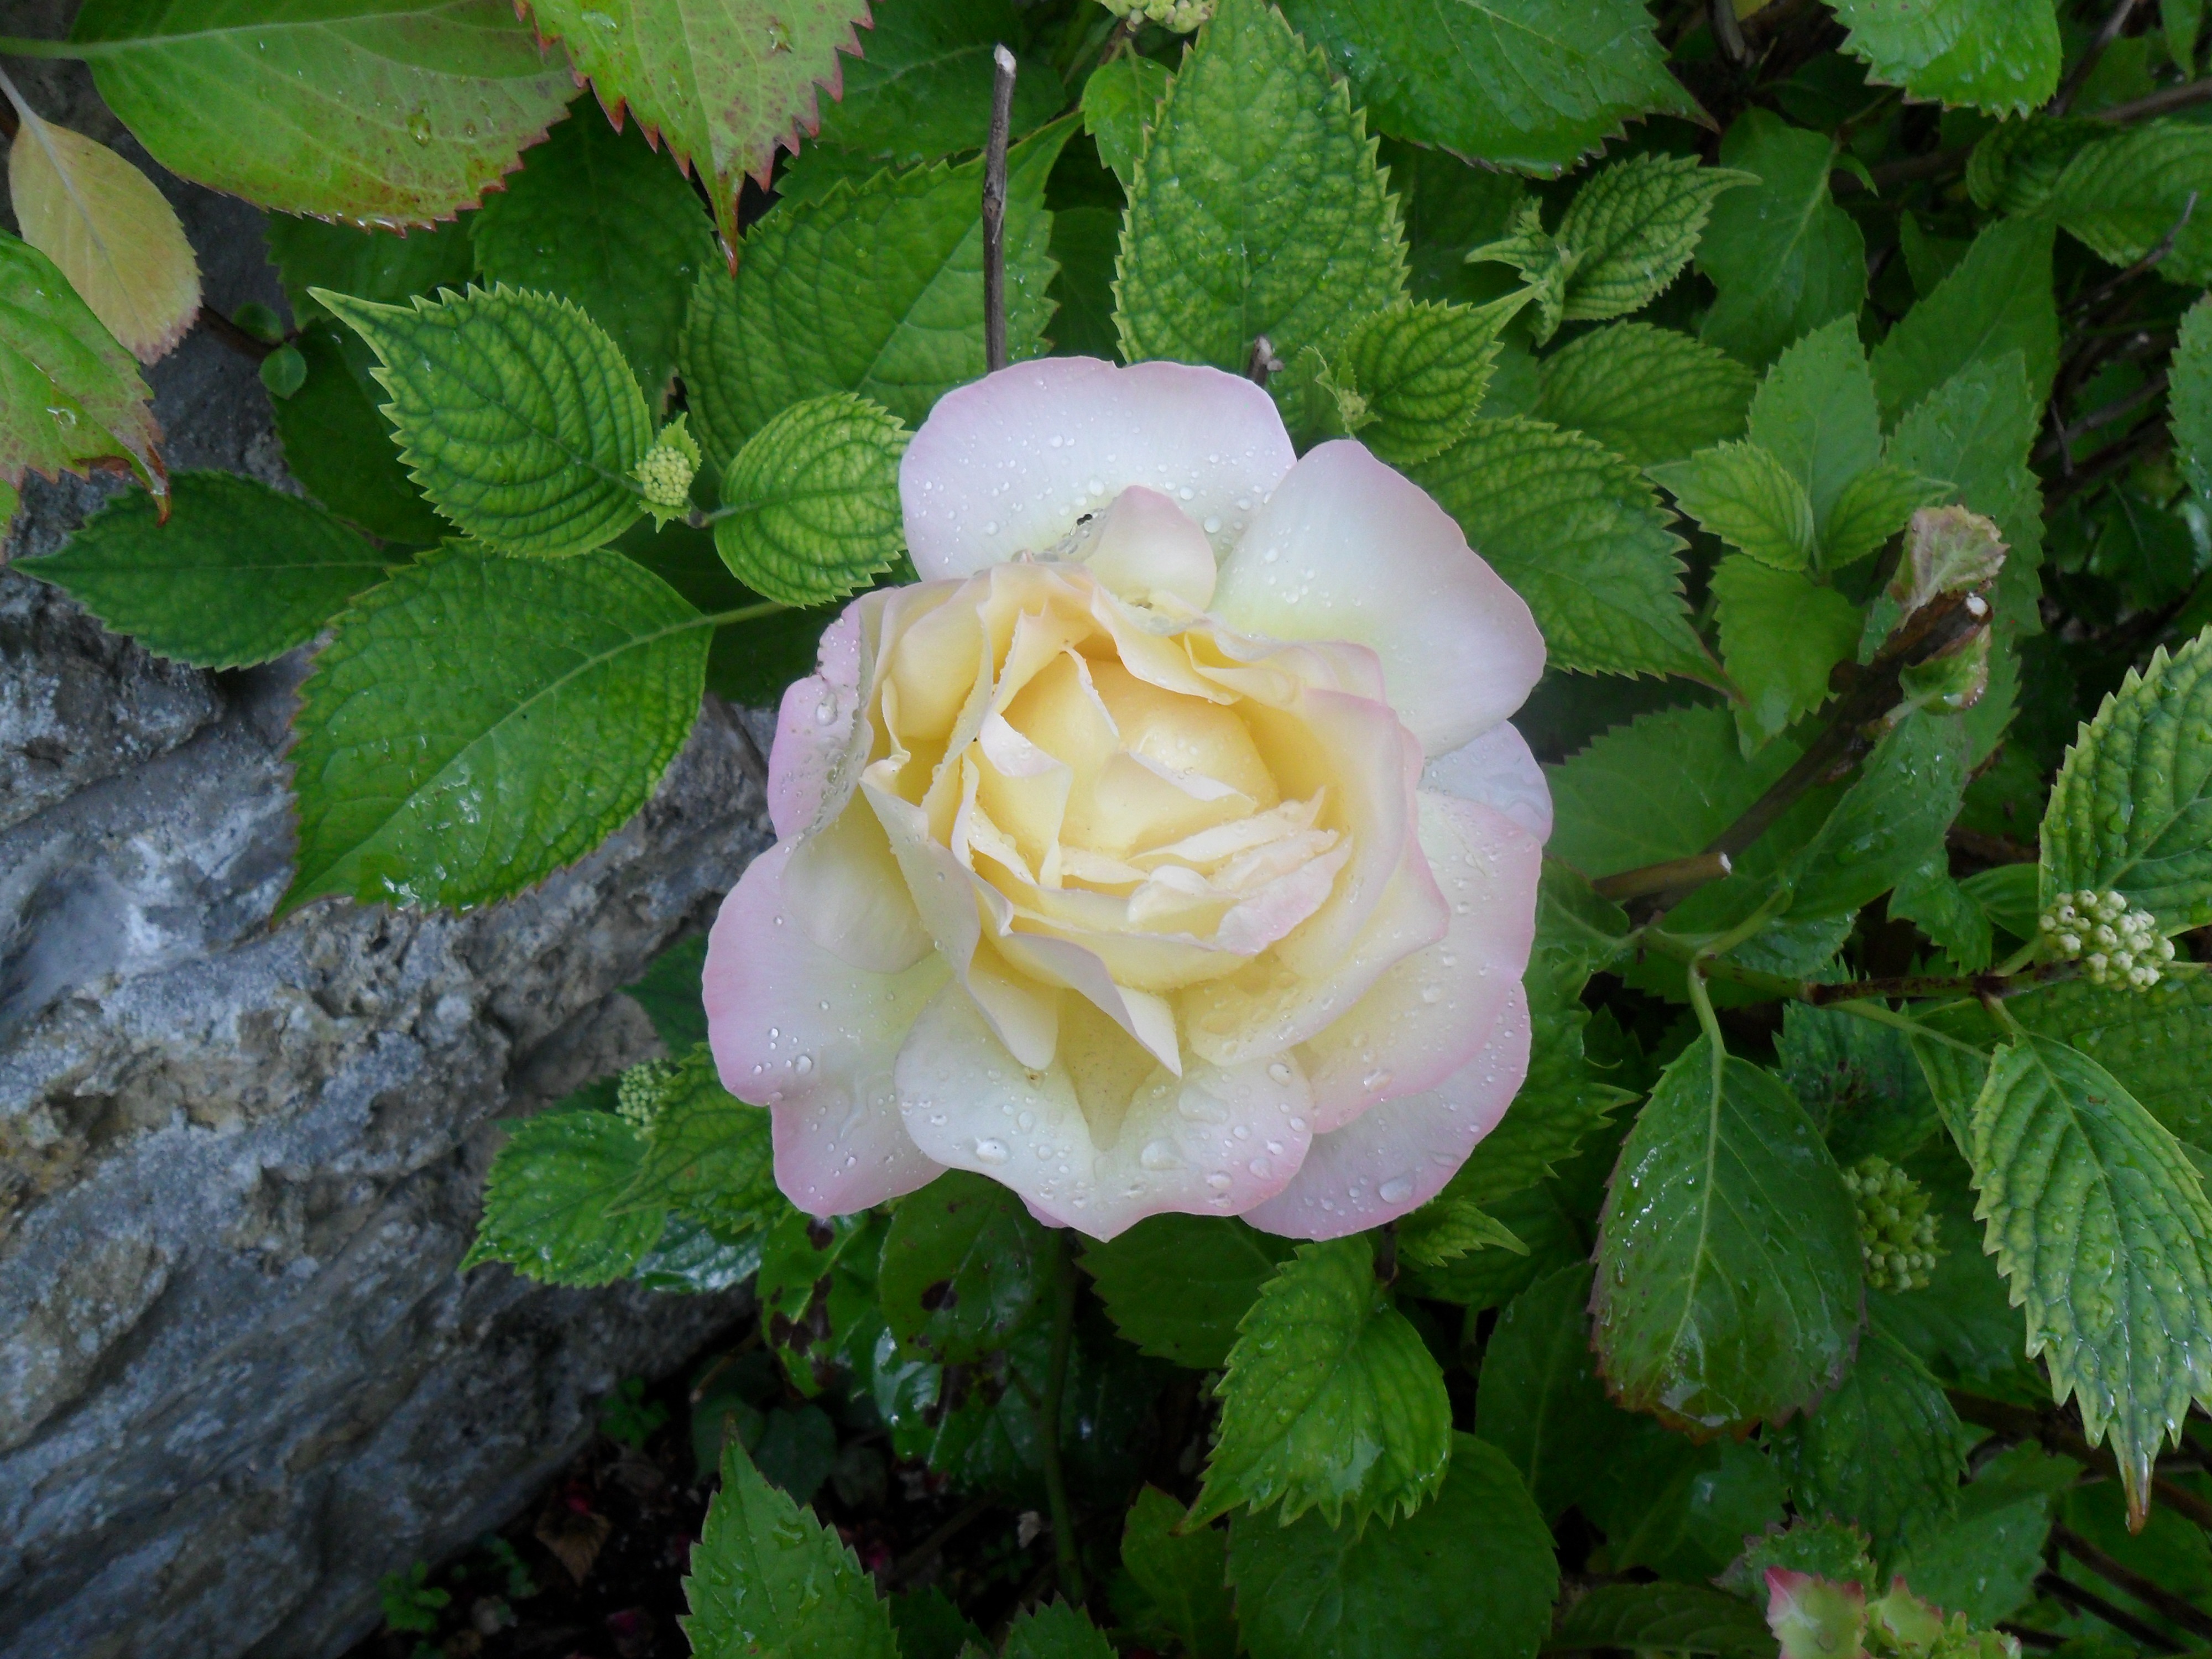
plant, white, flower, petal, rose, botany, flora, floribunda, flowering plant, garden roses, rose family, rosa rugosa, burnet rose, land plant, rosa centifolia, rose order, rosa rubiginosa, rosa gallica, blossom garden, bloom summer